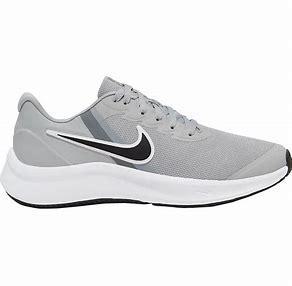
Brand: Nike
Model: Star Runner 3